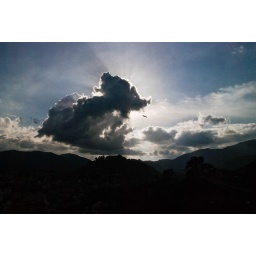
I love the clouds and sky in the Himilaya. The sky is more blue, the light more bright, it just feels stronger.